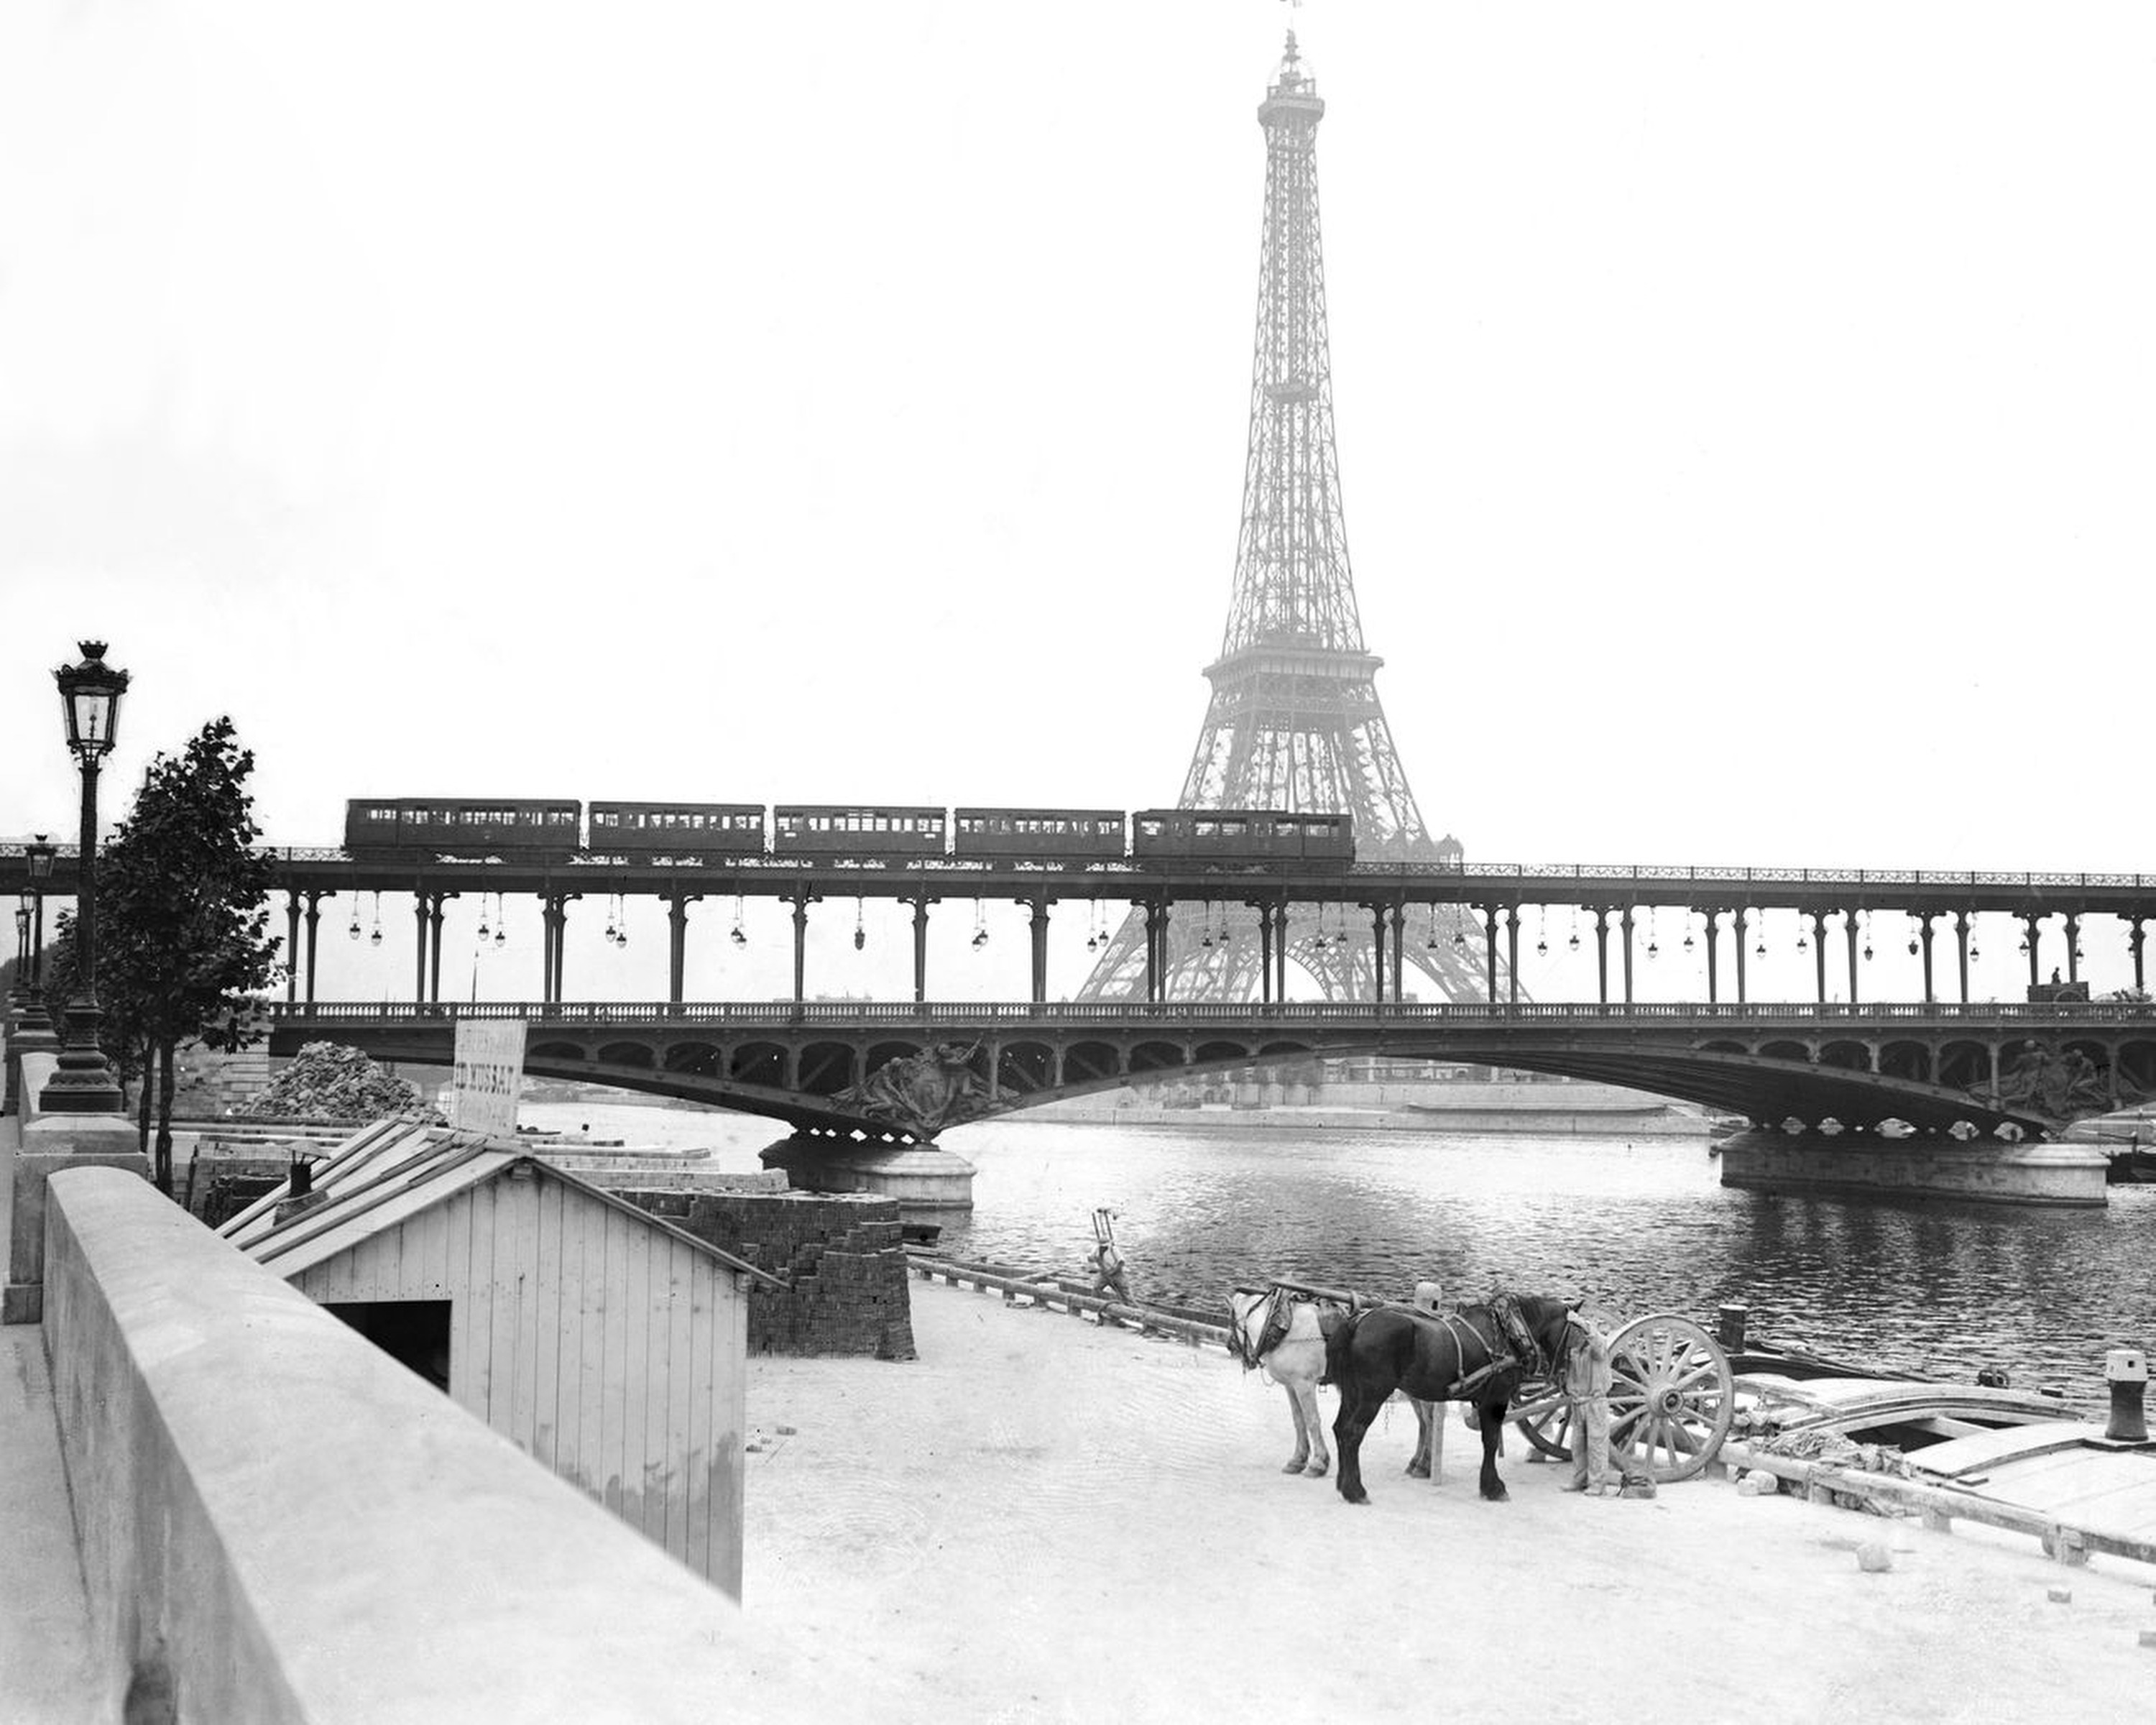
black and white, bridge, city, eiffel tower, paris, monument, cityscape, france, europe, landmark, historic, monochrome, seine, riverside, monochrome photography